Pilkhana, West Bengal

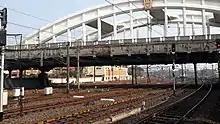
Bangal Babur Bridge

Pilkhana is connected to Howrah Maidan and South Howrah with a Rail Overbridge, Chandmari Bridge, commonly known as "Bangal Babur Bridge". This bridge was opened in 1933 by East Indian Railway Company (EIR) and was named after Bangal Babu (Zamindar Ramjatan Bose).